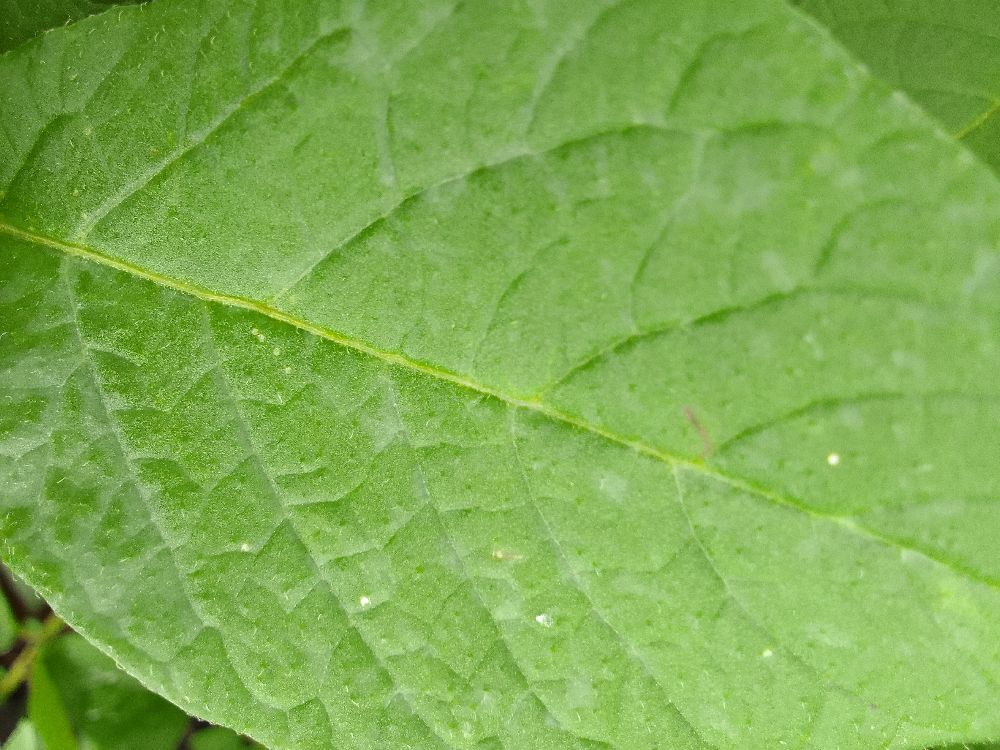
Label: Healthy